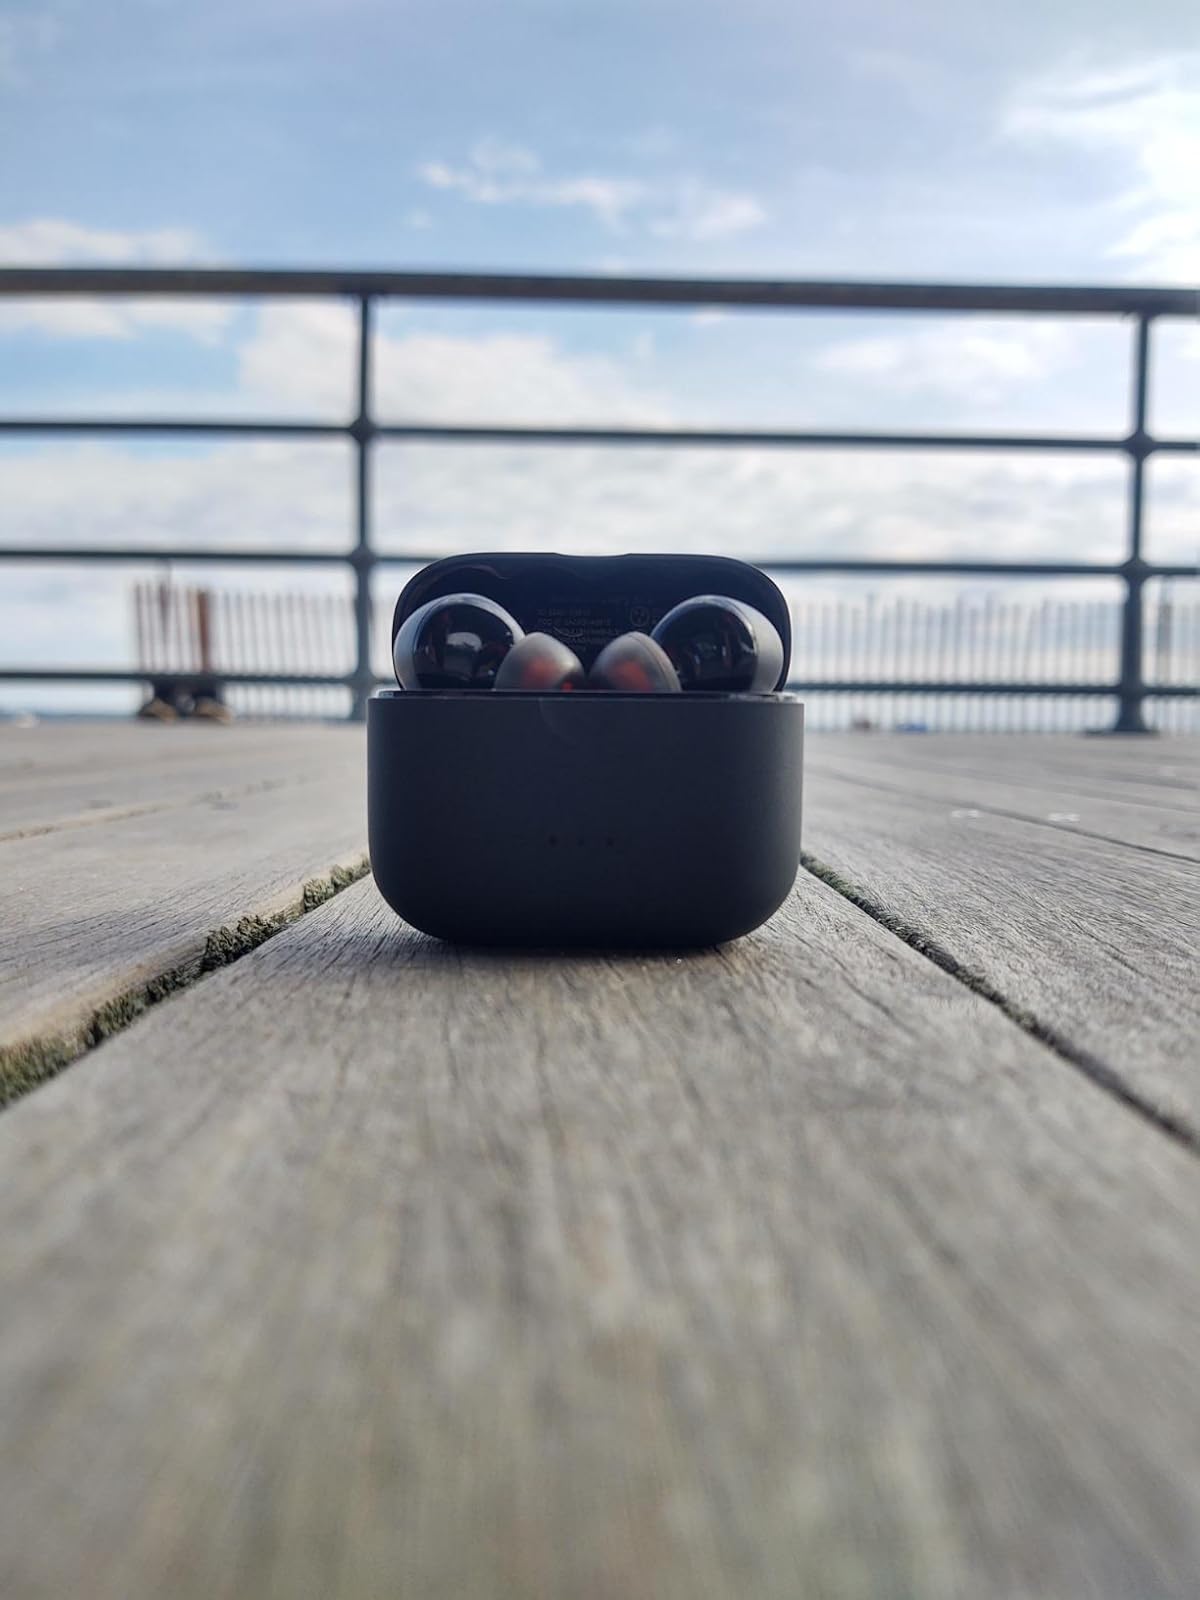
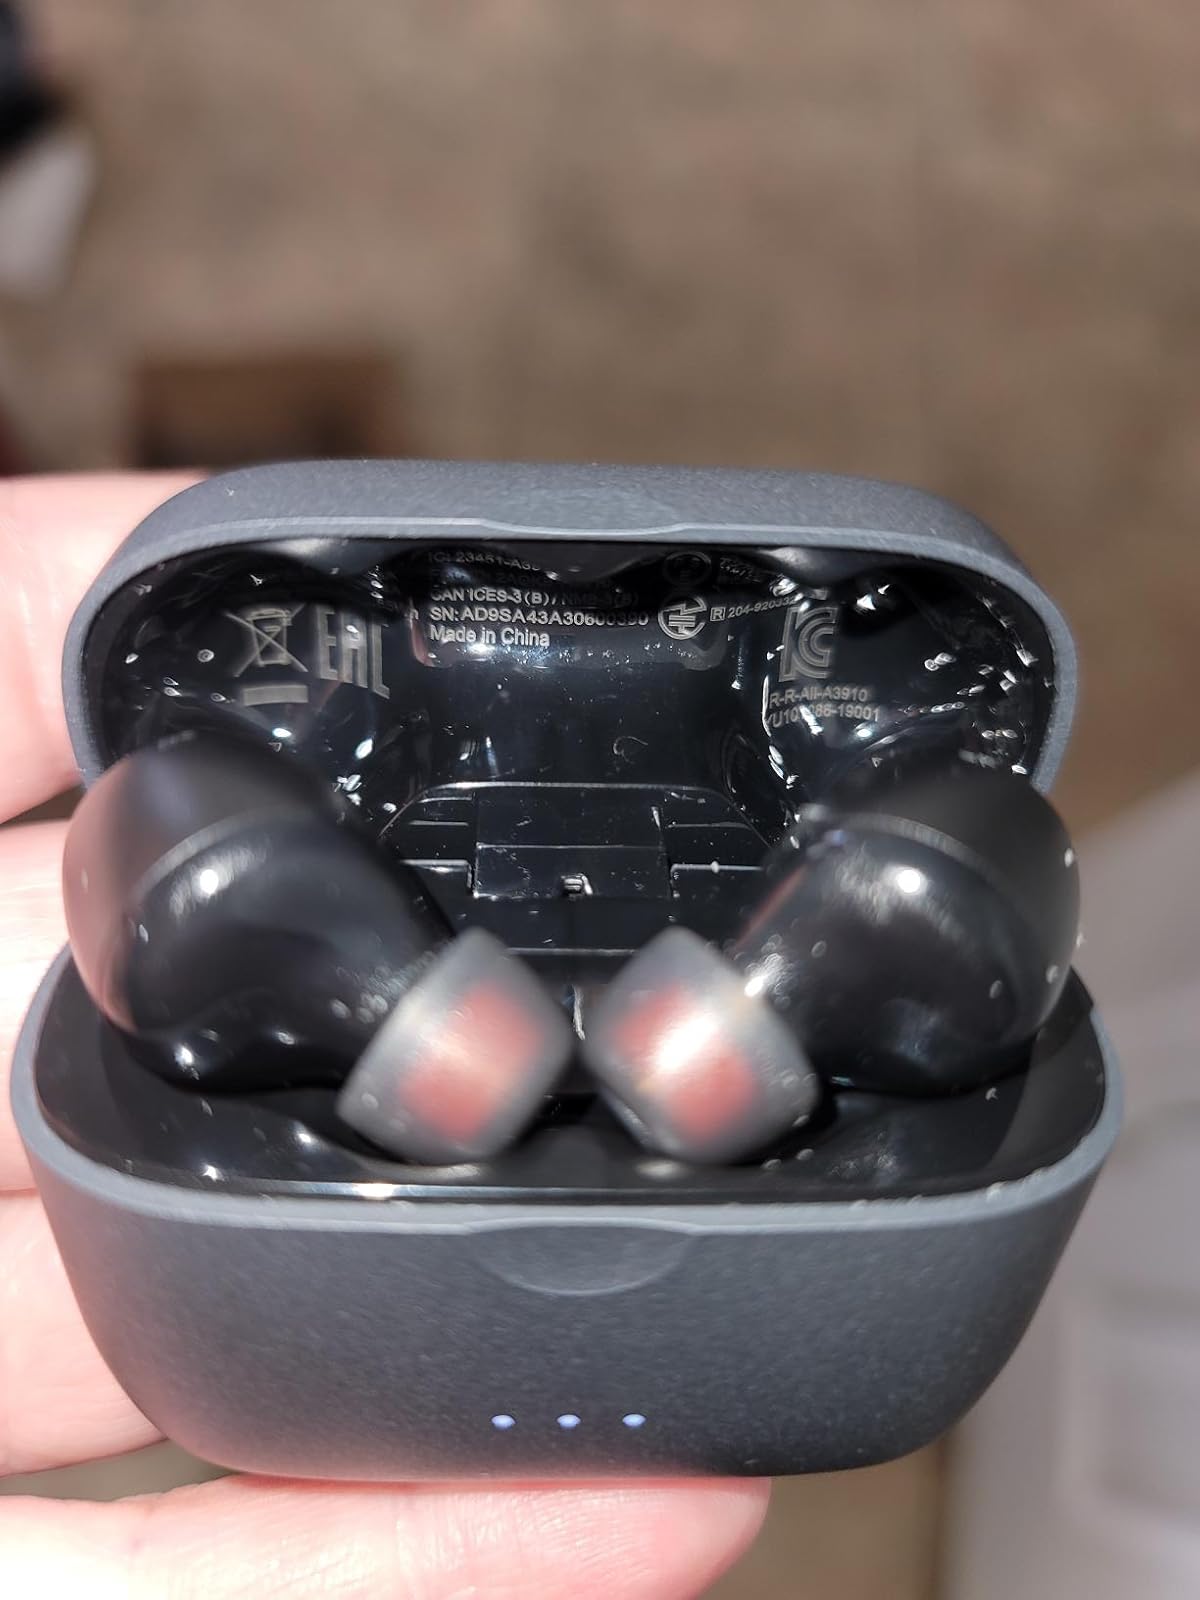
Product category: earbuds
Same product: yes